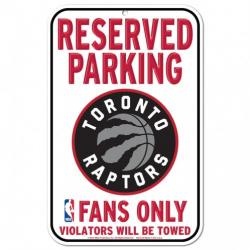
Toronto Raptors "Fans Only" Reserved Parking Sign
Officially licensed NBA product. Perfect for Toronto Raptor basketball Fans.
Brand: Licensed Brands
Category: Business & Industrial > Signage > Parking Signs & Permits